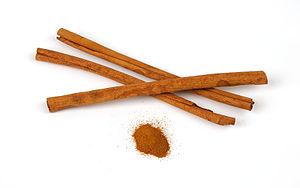
Canelle. Probablement Cinnamomum burmannii (pas Cinnamomum verum comme nom de fichier précédent suggère). Ελληνικά: Κανέλα, μπαχαρικό
Rhapta est le nom d'un comptoir de la côte de l'Afrique de l'Est à partir, au moins, du Iᵉʳ siècle. Son importance dans le système commercial de l'océan Indien occidental n'est pas consensuellement établi. Sa localisation n'est pas formellement identifiée et plusieurs sites peuvent correspondre à cette ville, généralement situés entre le fleuve Pangani au nord, et Dar es-Salaam au sud, voire encore plus au sud, près du delta de Rufiji.
Le nom de couleur cannelle désigne, dans le contexte de la mode et de la décoration, une teinte de brun, soit d'après la couleur de l'écorce intérieure du cannelier qui porte le nom de cannelle, soit d'après un nom de couleur plus ancien, désignant une couleur plus foncée.
La poudre est un état fractionné de la matière. Il s'agit d'un solide présent sous forme de petits morceaux, en général de taille inférieure au dixième de millimètre.